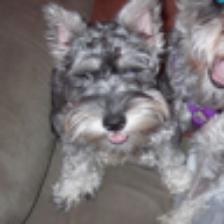
Label: NonHuman